Hanged, drawn and quartered

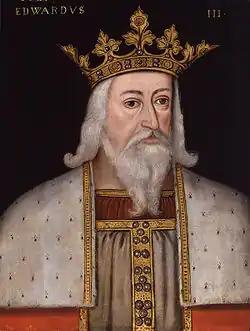
Edward III, under whose rule the Treason Act 1351 was enacted. It defined in law what constituted high treason.

These and other executions, such as those of Andrew Harclay, 1st Earl of Carlisle, and Hugh Despenser the Younger, which each occurred during Edward II's reign, happened when acts of treason in England, and their punishments, were not clearly defined in common law. Treason was based on allegiance owed to the sovereign from all subjects aged 14 or over, and it remained for the king and his judges to determine whether that allegiance had been broken. Edward III's justices had offered somewhat overzealous interpretations of what activities constituted treason, "calling felonies treasons and afforcing indictments by talk of accroachment of the royal power", prompting parliamentary demands to clarify the law. Edward therefore introduced the Treason Act 1351. It was enacted at a time in English history when a monarch's right to rule was indisputable and was therefore written principally to protect the throne and sovereign. The new law offered a narrower definition of treason than had existed before and split the old feudal offence into two classes. Petty treason referred to the killing of a master (or lord) by his servant, a husband by his wife, or a prelate by his clergyman. Men guilty of petty treason were drawn and hanged, whereas women were burned.